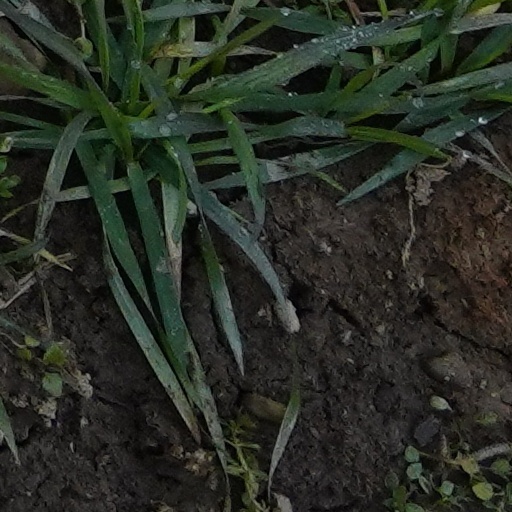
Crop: wheat